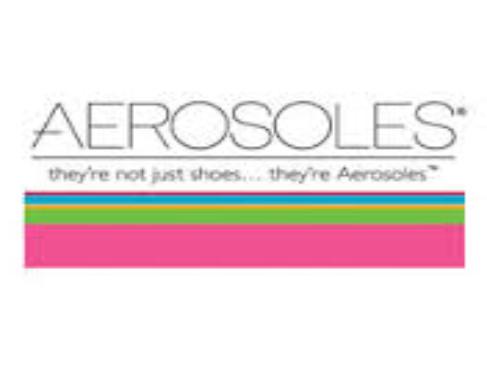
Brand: Aerosoles
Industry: Clothes